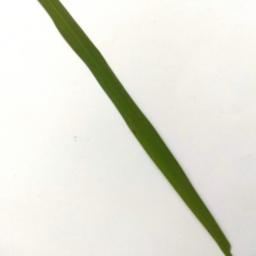
Label: Rice___Healthy